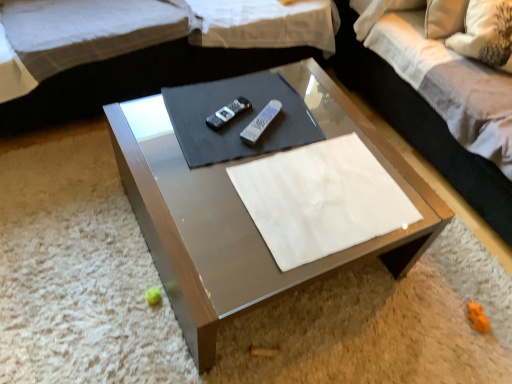
Question: In the image, there is a white paper at center. From a real-world perspective, identify some places in the vacant space underneath white paper at center. Your answer should be formatted as a list of tuples, i.e. [(x1, y1)], where each tuple contains the x and y coordinates of a point satisfying the conditions above. The coordinates should be between 0 and 1, indicating the normalized pixel locations of the points in the image.
Answer: [(0.638, 0.499)]